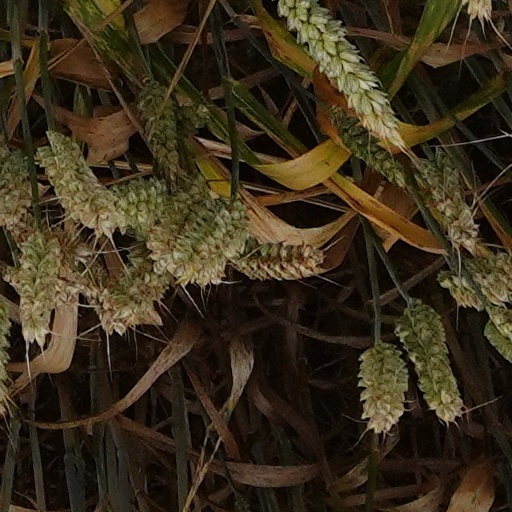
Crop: wheat